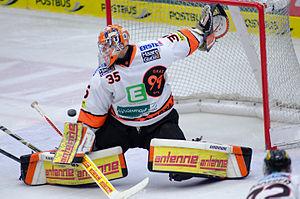
Dany Sabourin est un gardien de but professionnel de hockey sur glace. Il participe à des camps d'entraînement pour jeunes gardiens de but dans sa région.